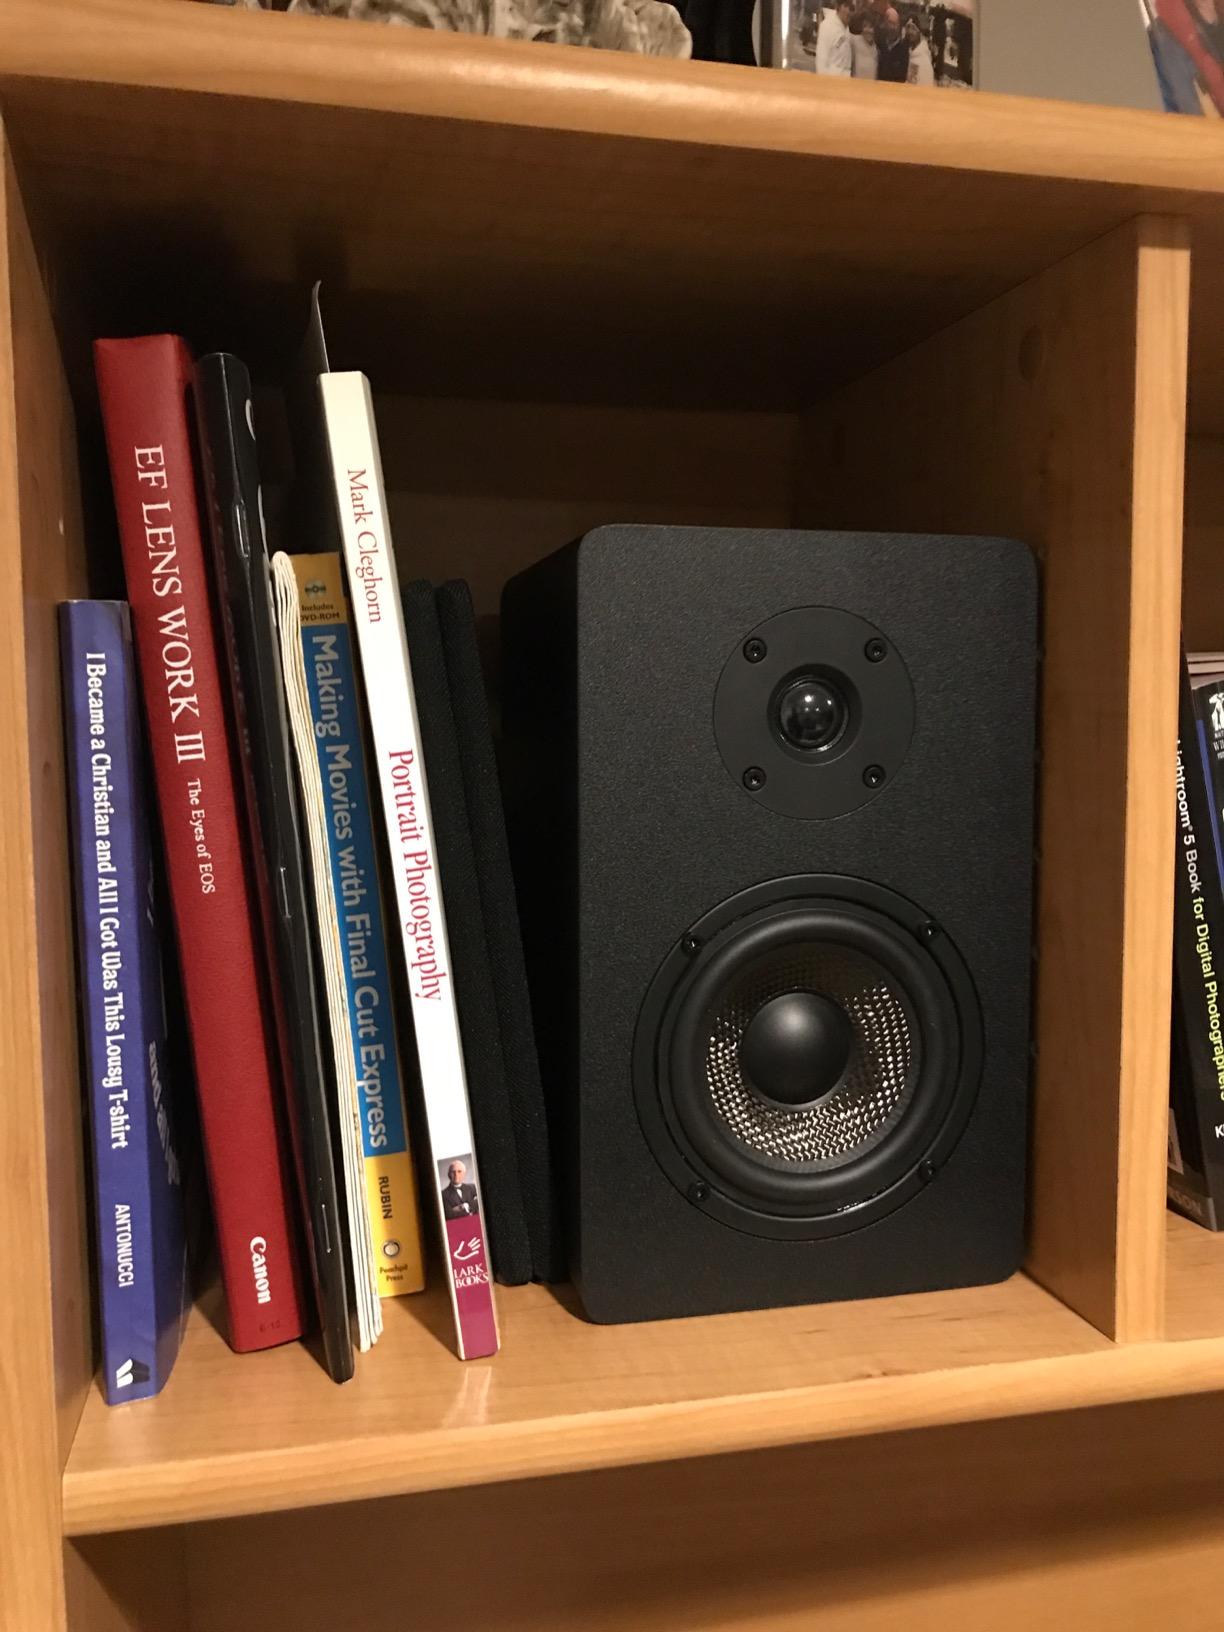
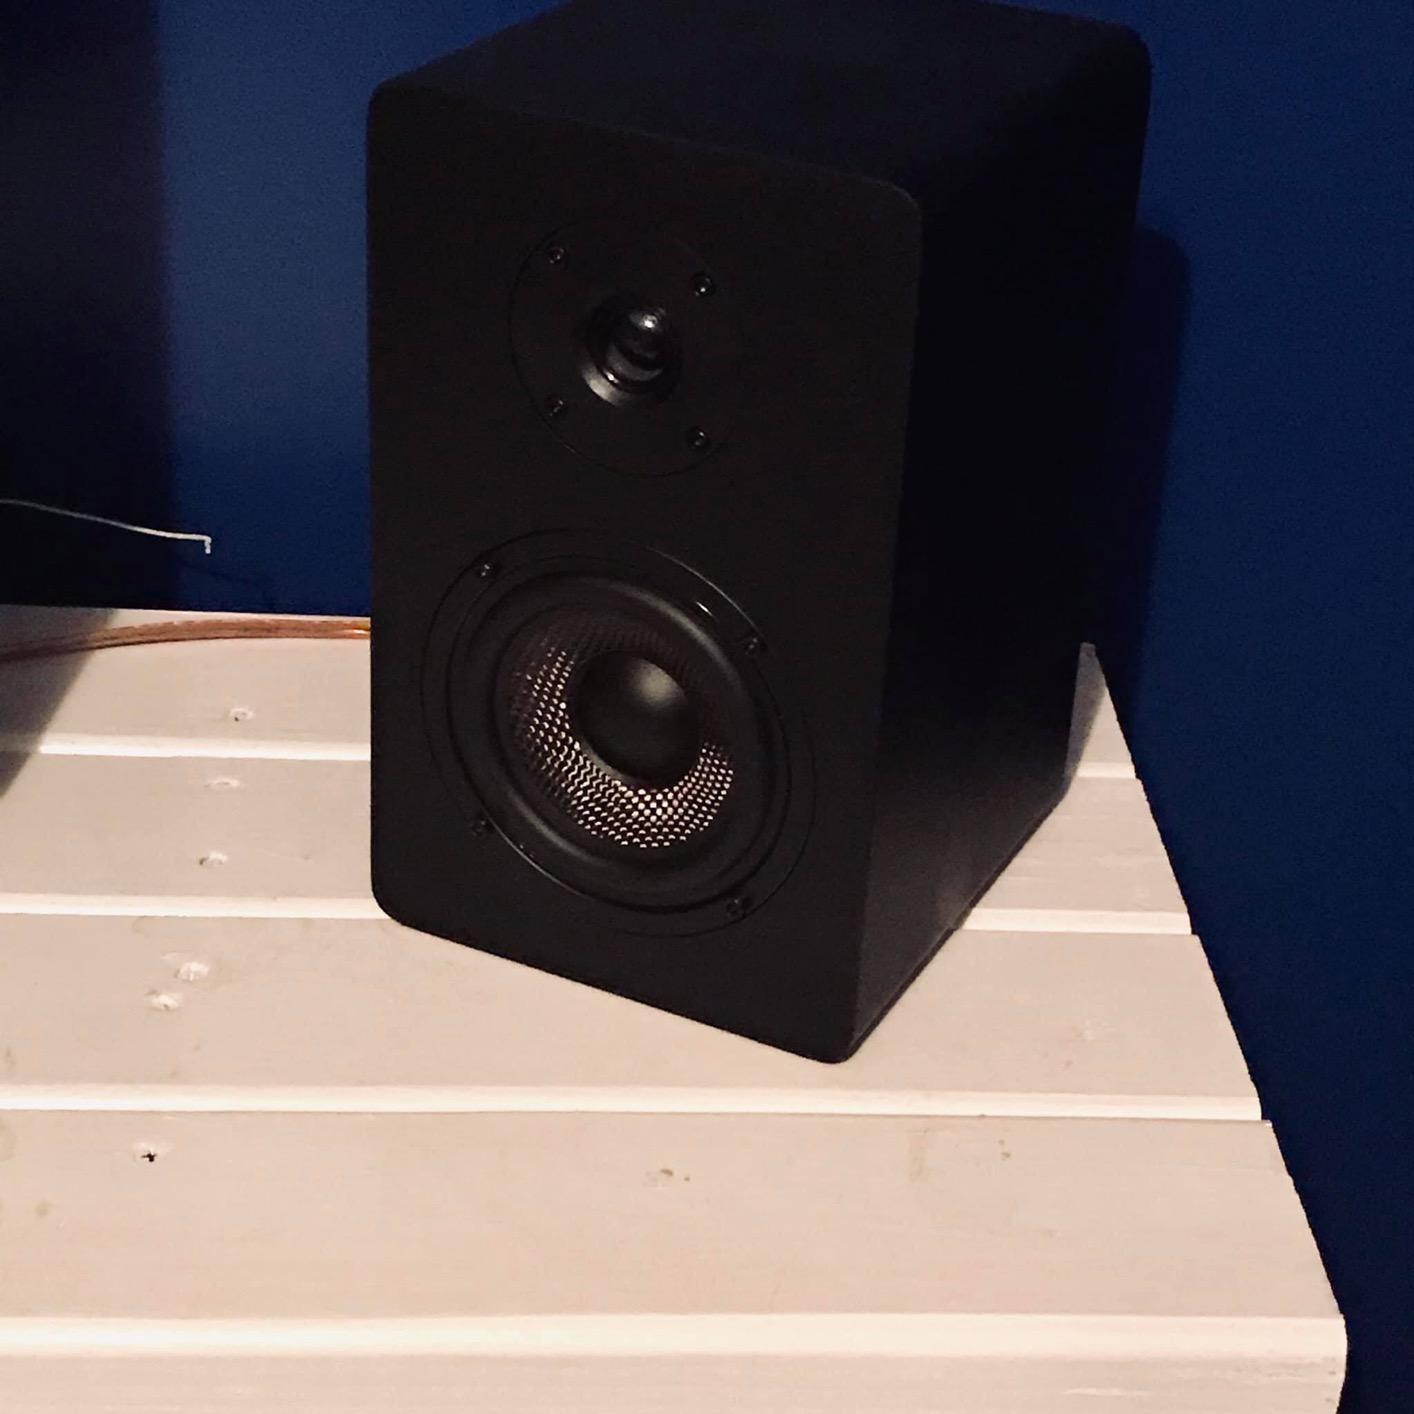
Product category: speaker
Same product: yes